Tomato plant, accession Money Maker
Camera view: vertical (180 deg); turntable rotation: 30 degrees
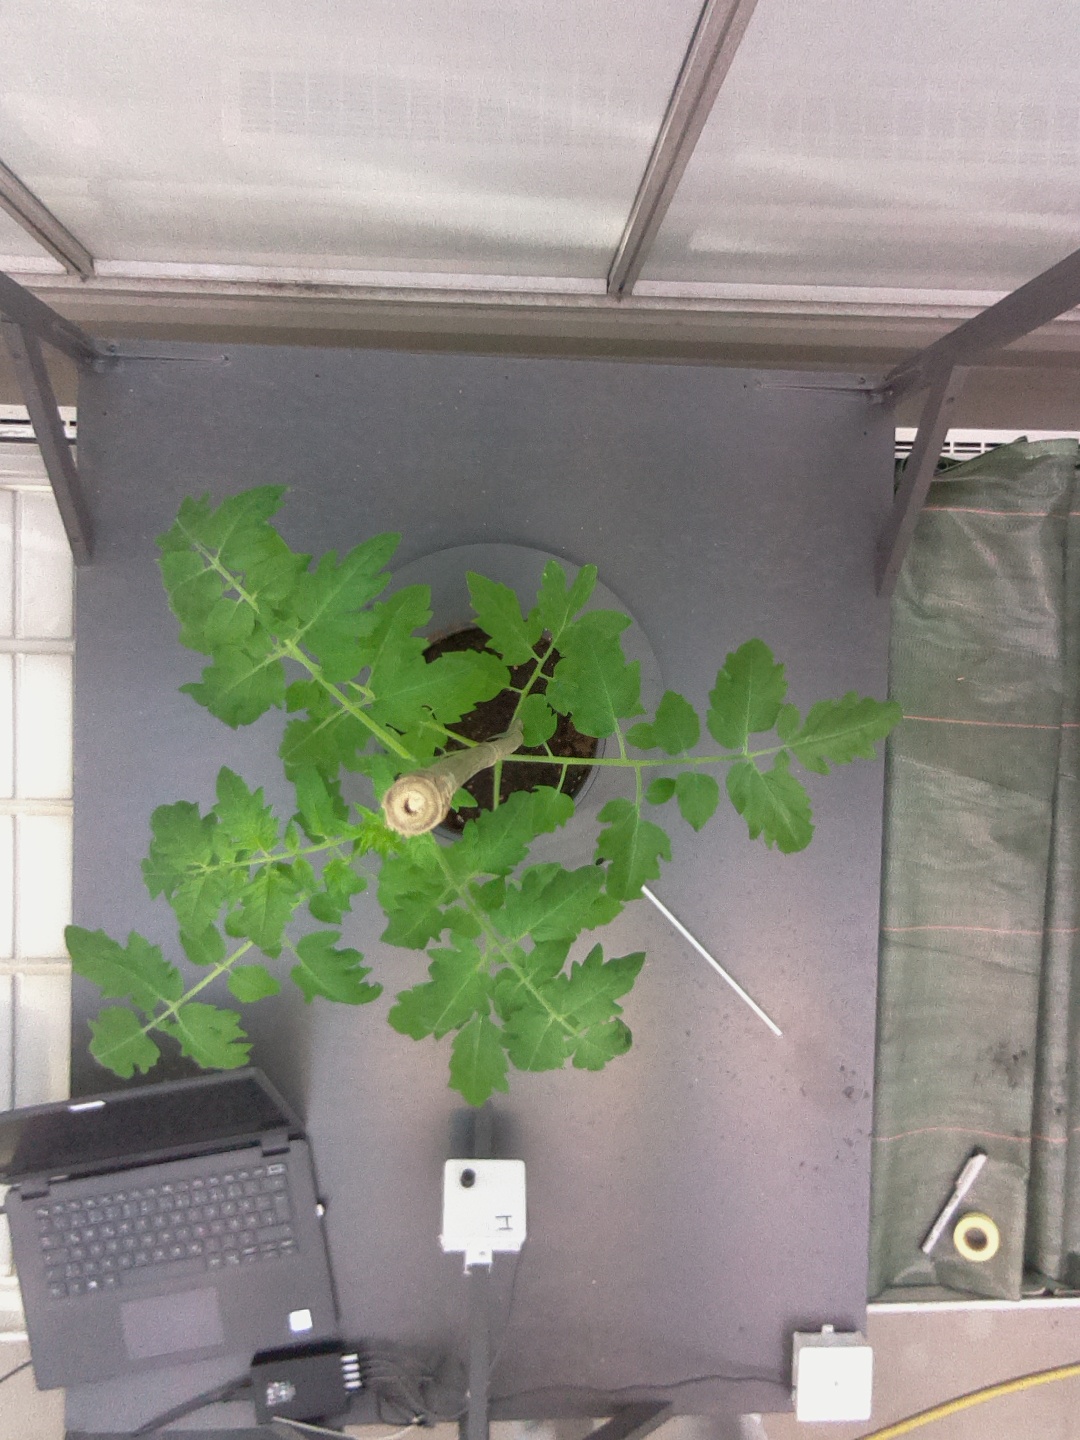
BBCH growth stage 15: 10 of true leaves visible